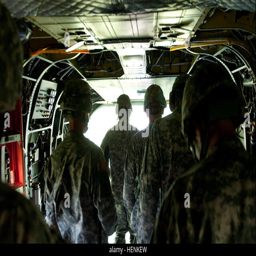
competitors receive commands from a crew chief before exiting aircraft model at the best